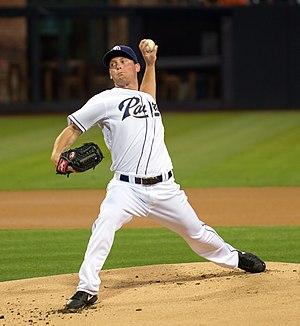
Robbie Erlin est un lanceur gaucher des Ligues majeures de baseball jouant avec les Padres de San Diego.